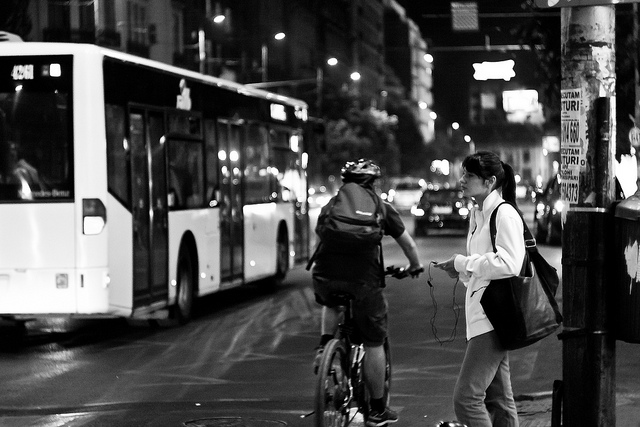
a public transit bus on a city street with people near by

A bicycle rider wears a backpack and helmet as a bus is near him on a busy city street.